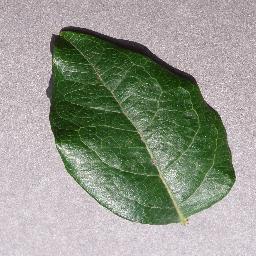
Label: Blueberry___healthy